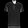
Label: T - shirt / top